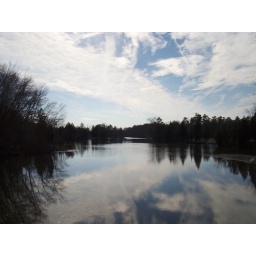
This was taken on Route 55. I love the reflection of the clouds and trees in the water.